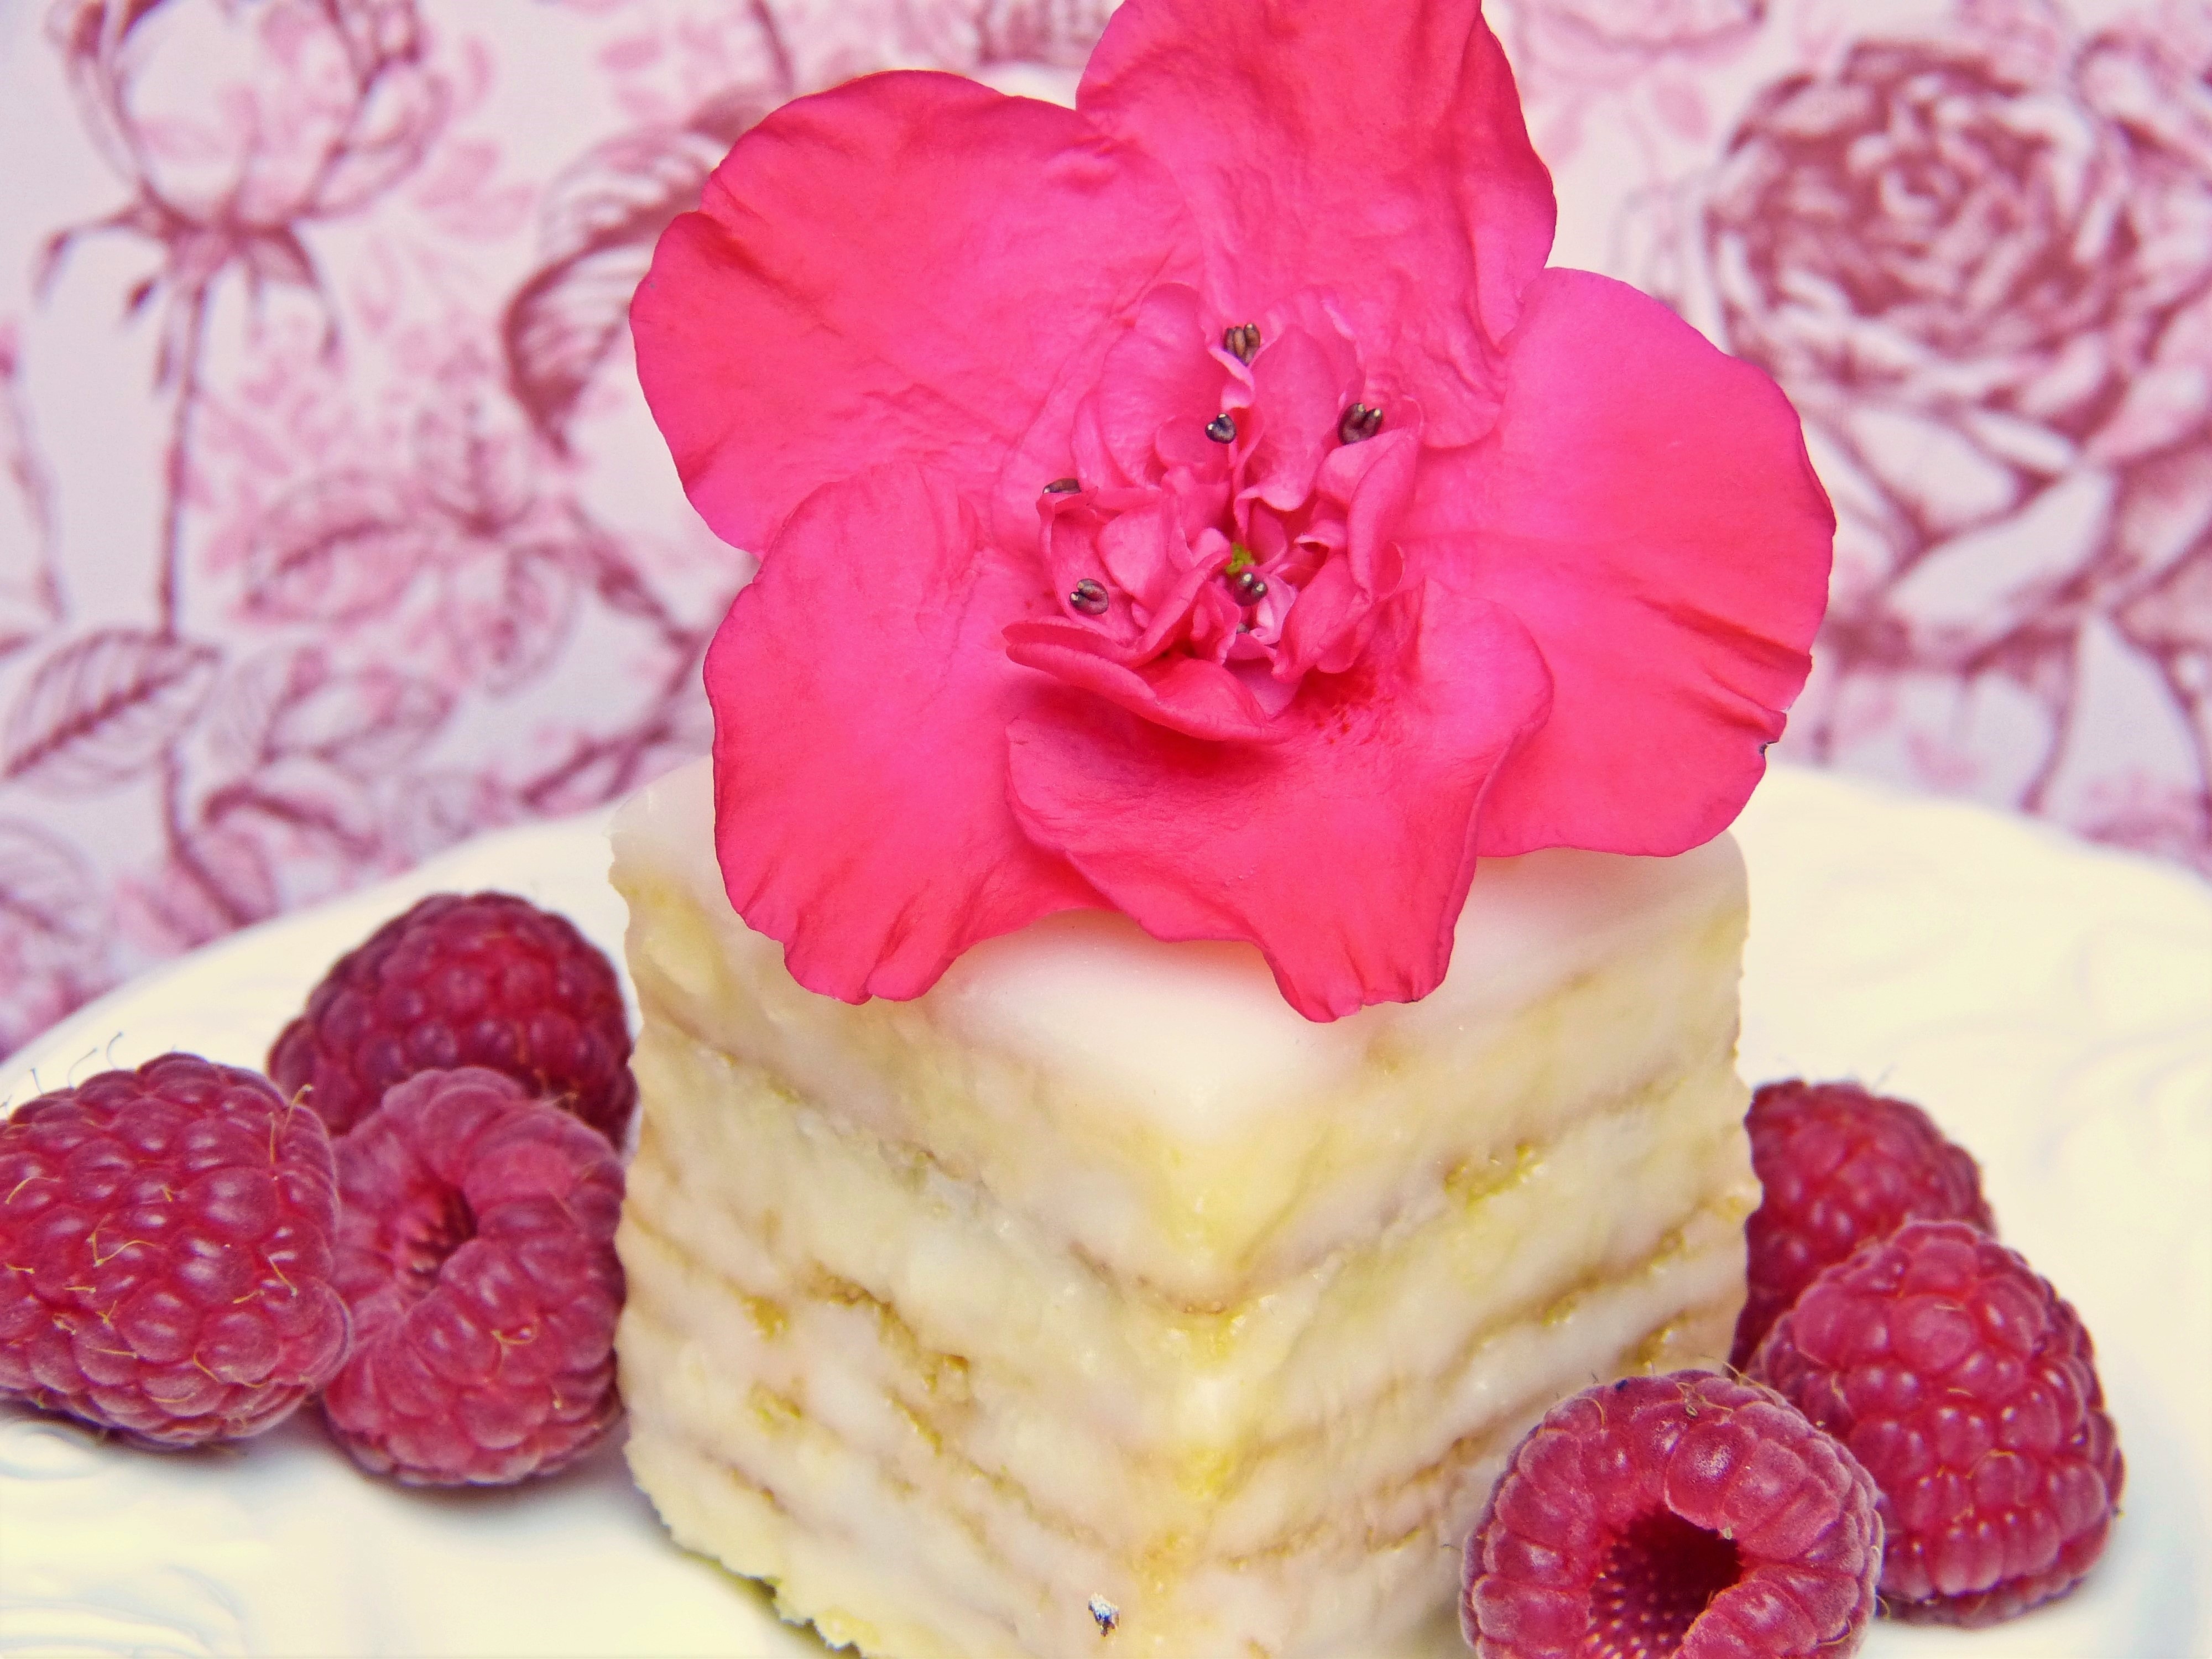
blossom, raspberry, sweet, flower, petal, bloom, love, heart, gift, meal, food, produce, friendship, pink, breakfast, frosting, dessert, cake, strawberry, thank you, wedding day, bake, pastries, sugar, icing, raspberries, birthday, attention, greetings, sweetness, azalea, flavor, valentine's day, bio, pastry shop, small cakes, marzipan, mother's day, spelt, torte, gluten free, buttercream, cake decorating, bisquit, frosting decorating, petit four